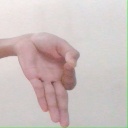
अक्षर: ज्ञ